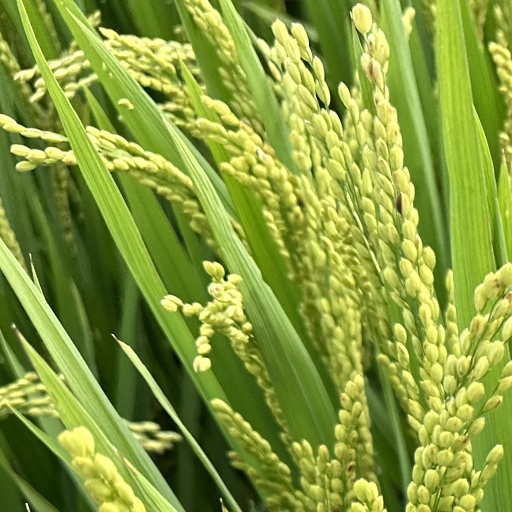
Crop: rice